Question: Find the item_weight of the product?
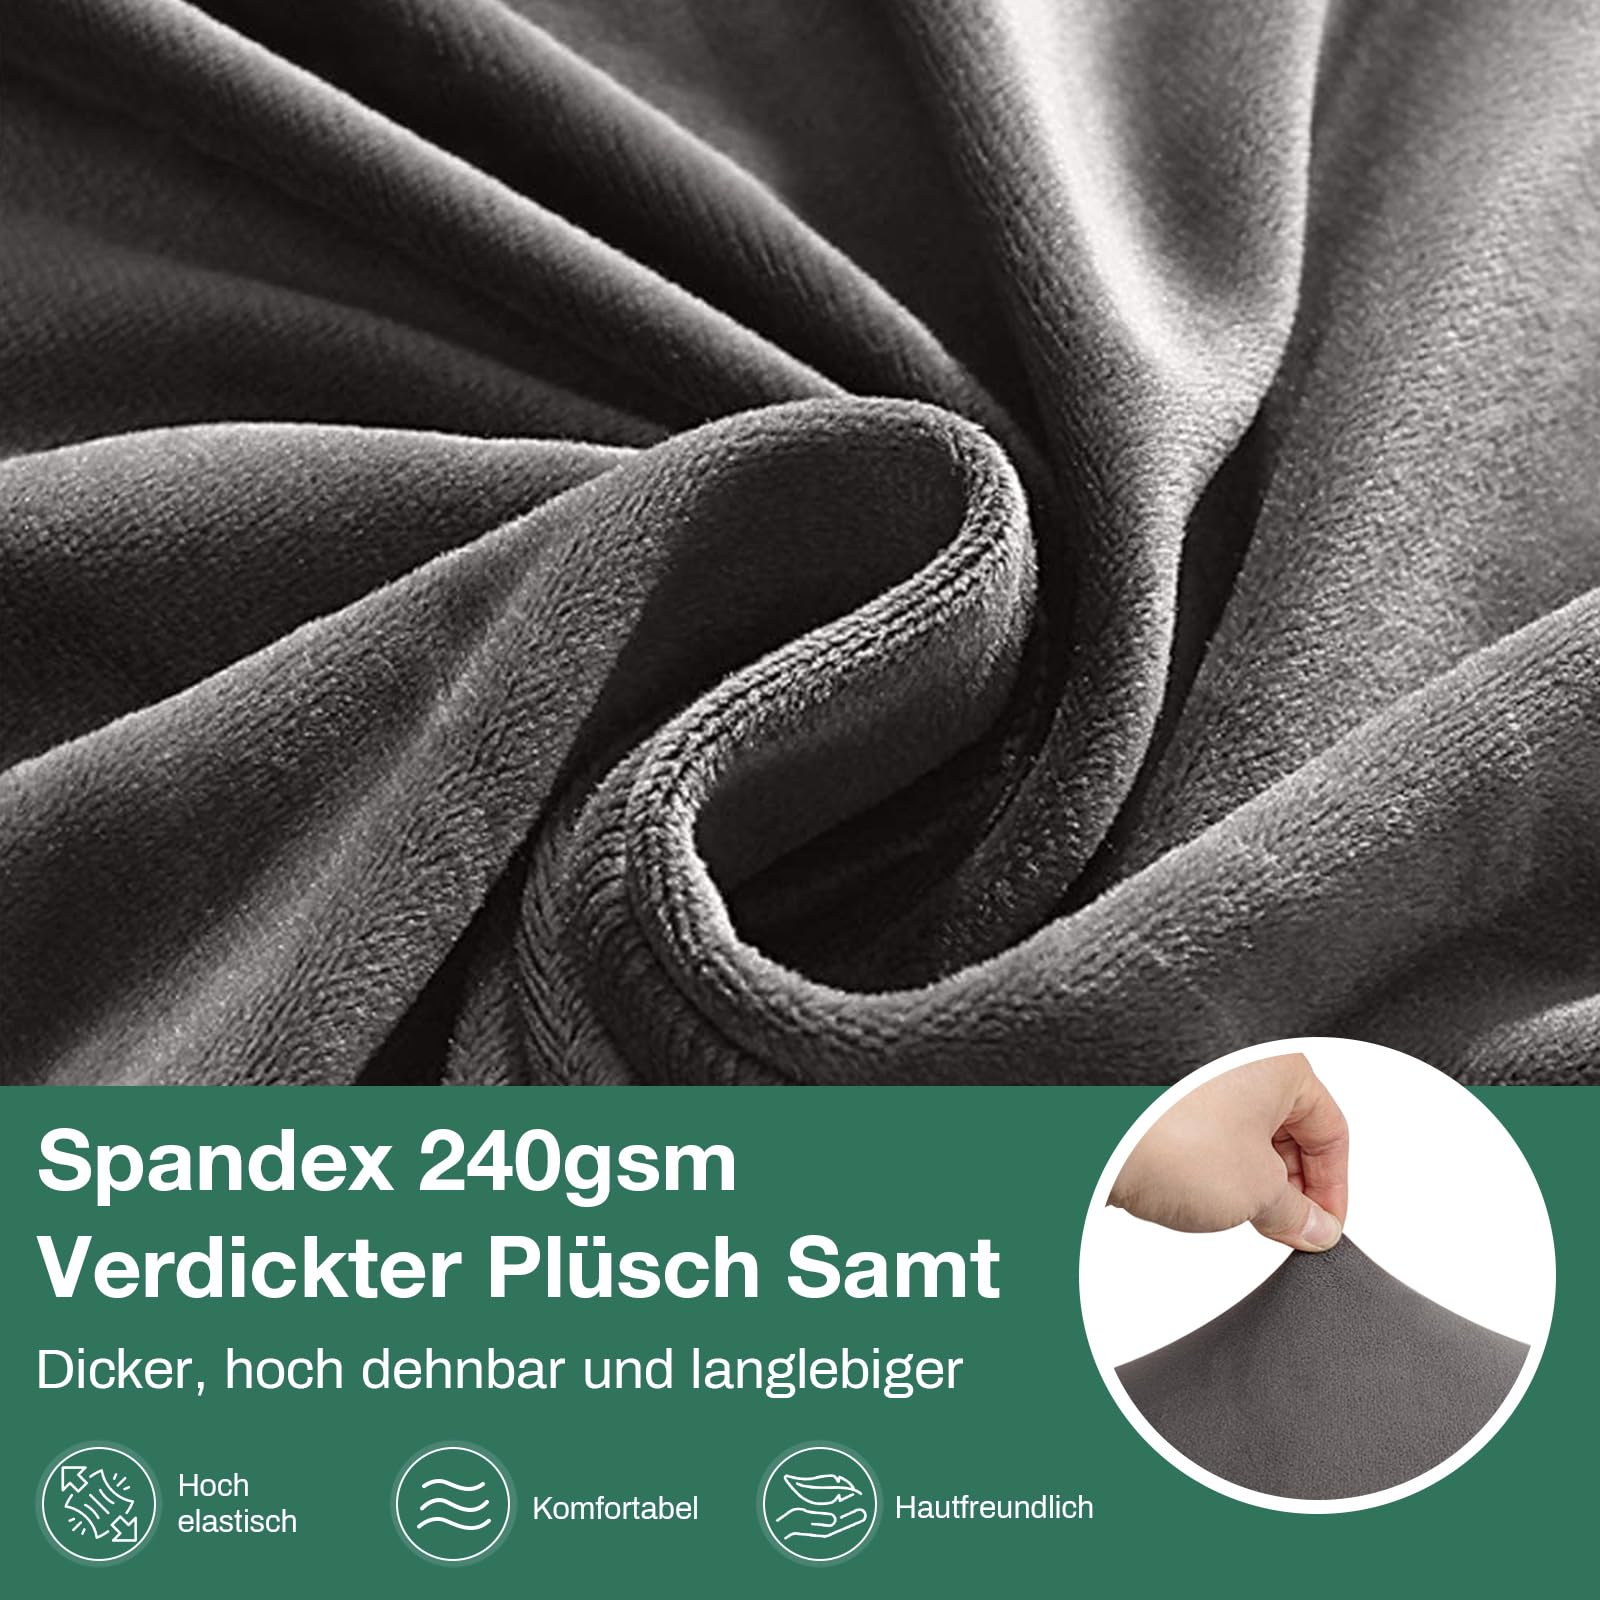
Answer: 240.0 gram